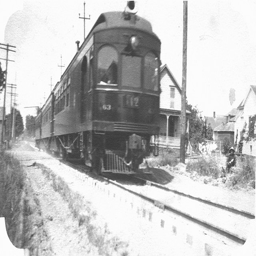
Black and white photograph of train on tracks.
An old picture of a train traveling on a rail road.
a train traveling down a train track in the snow.
Dark train on tracks in old photograph in daytime.
A train moving along on a track somewhere.